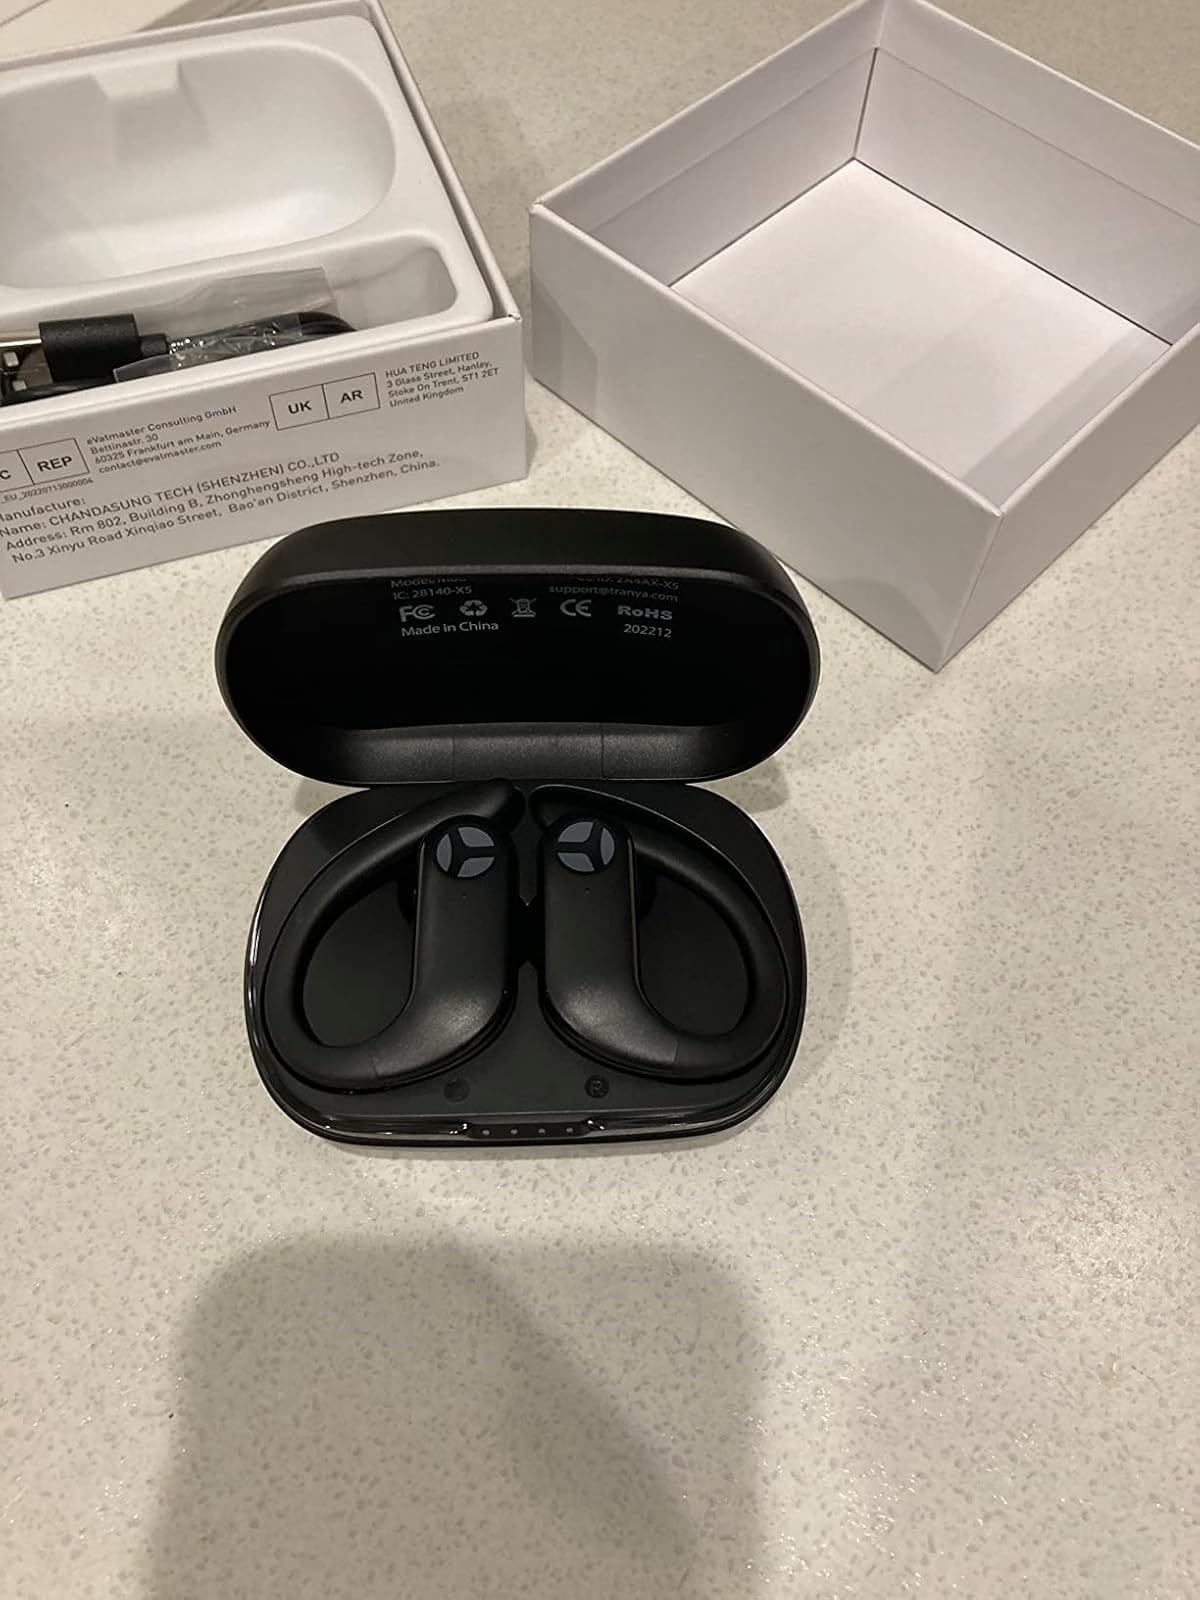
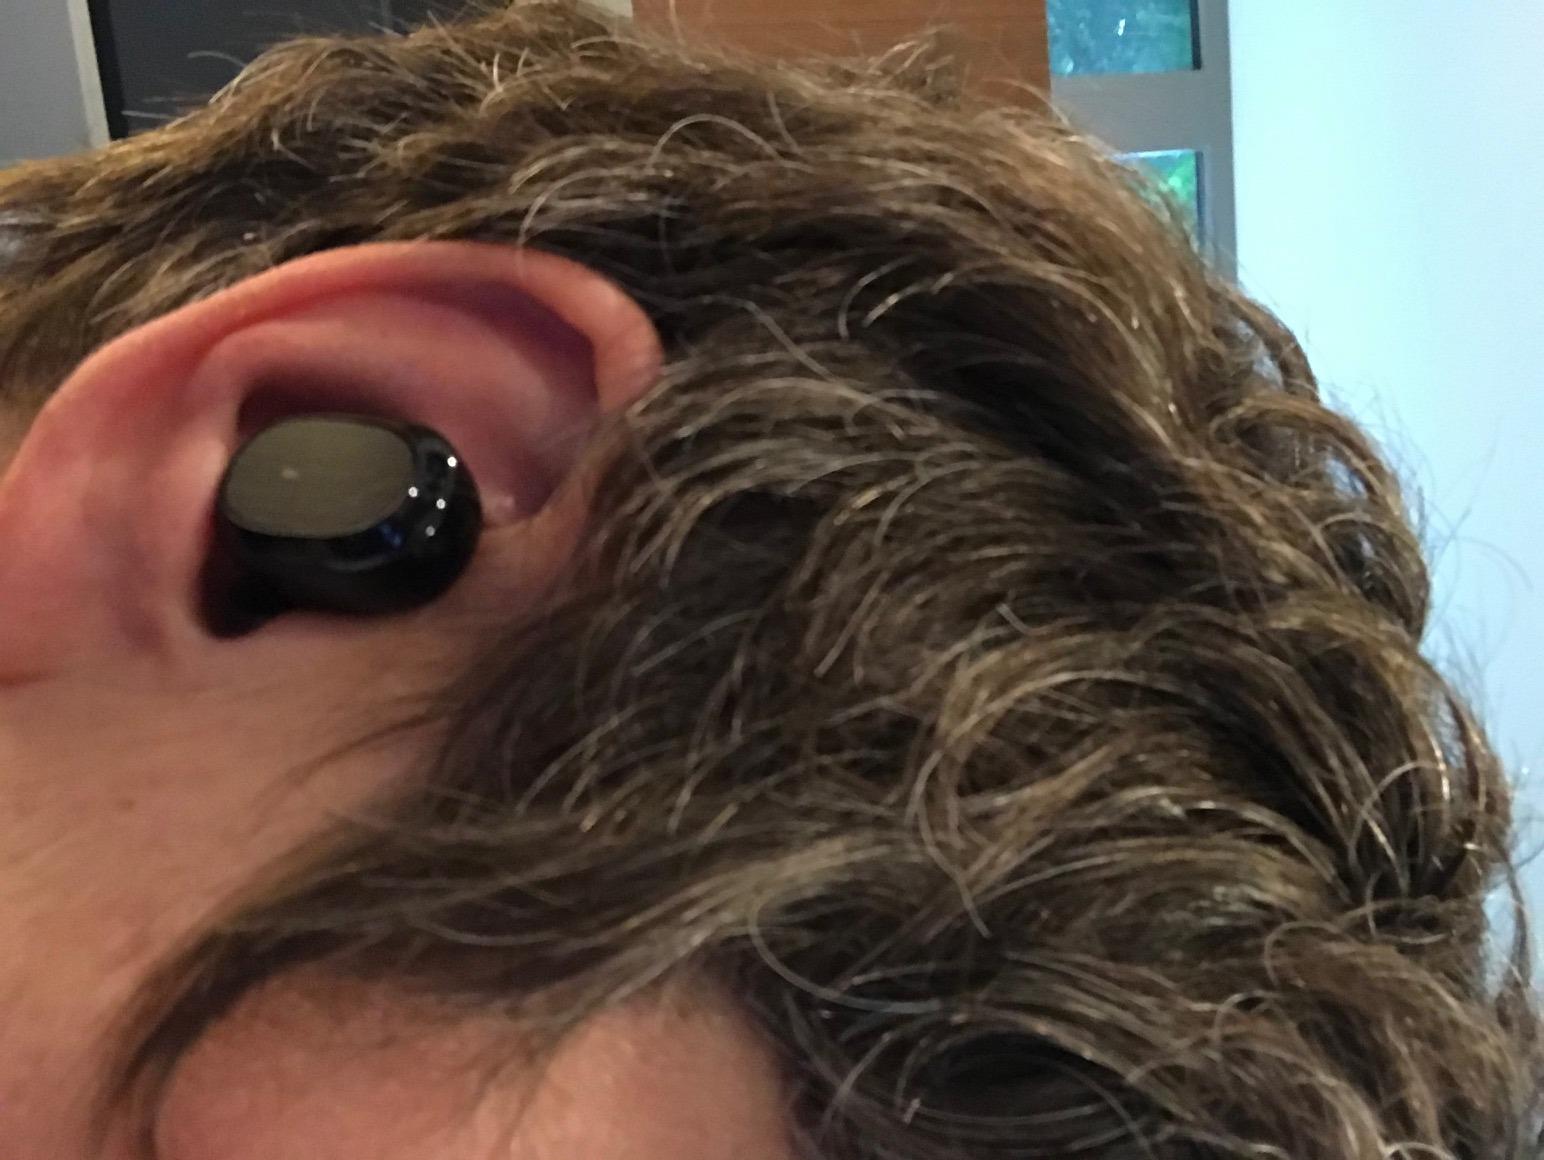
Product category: earbuds
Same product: no